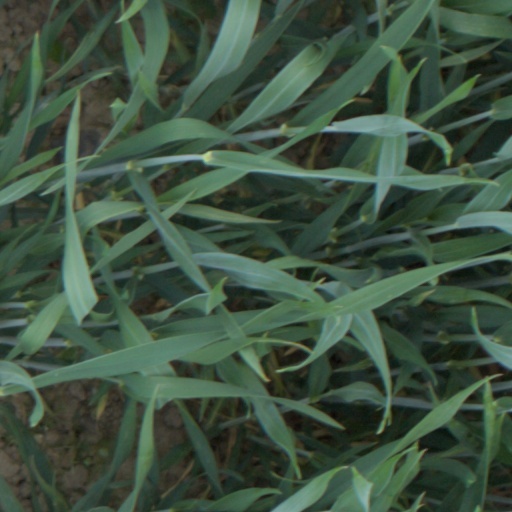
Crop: wheat